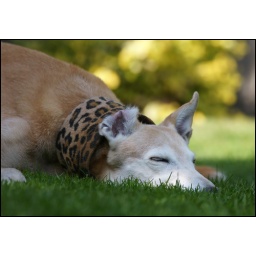
During a balmy afternoon our friends dog was caught sleeping in the shade - Sony Alpha 700